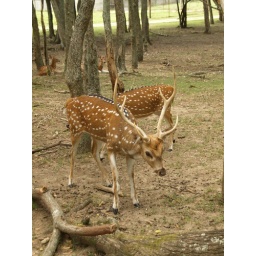
Alvin Texas bayou wildlife park animals and birds run or Roam freely in a natural habitat 2008 Zoo